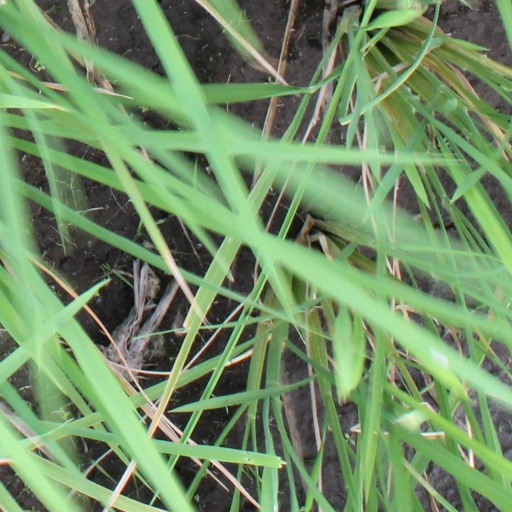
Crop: rice